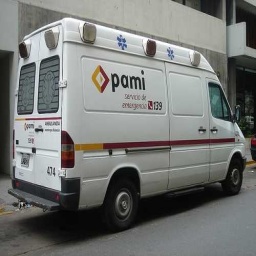
Label: ambulance